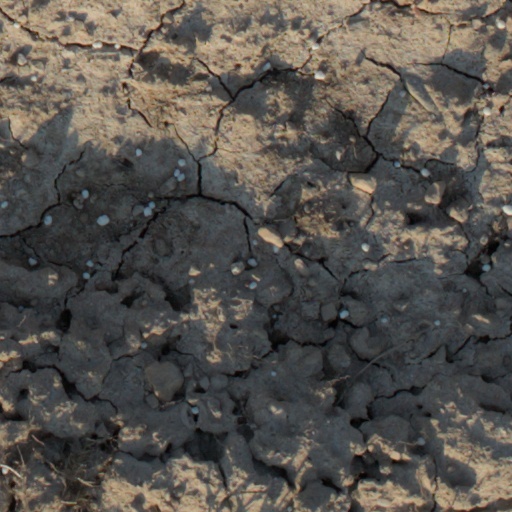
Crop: wheat